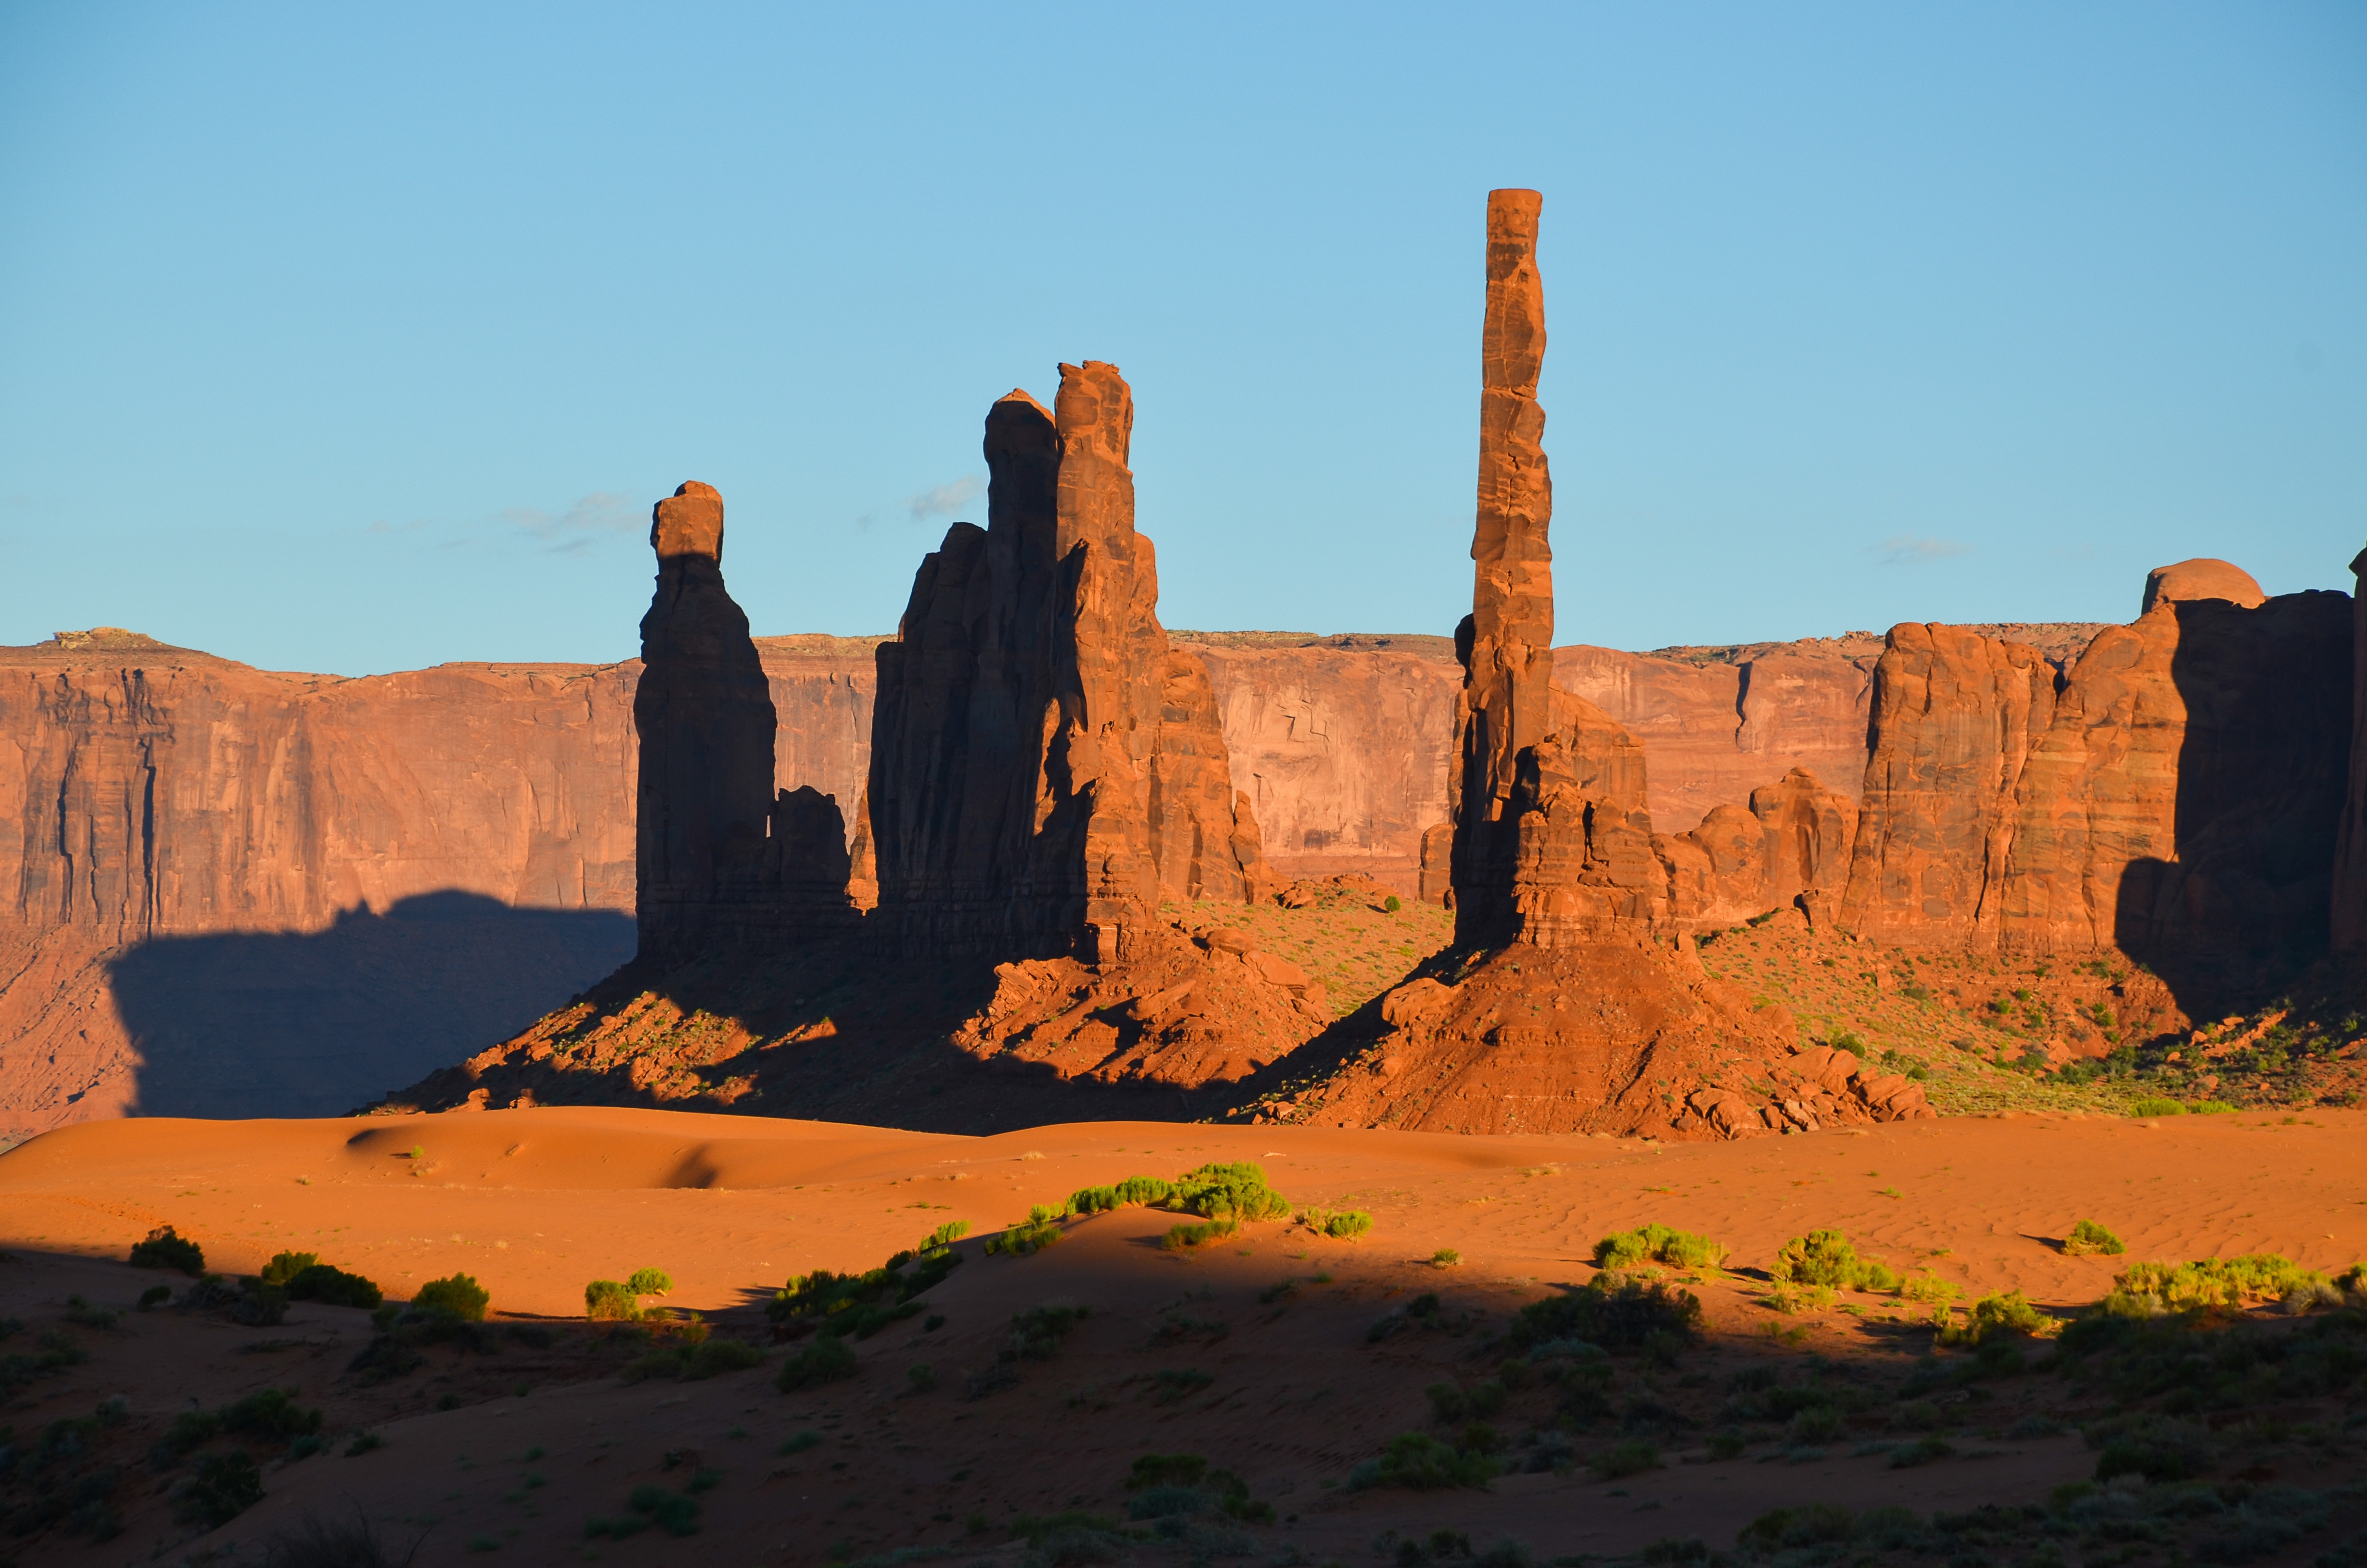
landscape, sand, rock, sunset, desert, valley, formation, cliff, arch, shadow, usa, america, canyon, terrain, material, table mountain, places of interest, geology, utah, badlands, plateau, wide, navajo, sahara, wadi, butte, reddish, landform, monument valley, south west, wild west, colorado plateau, navajo nation, rocky towers, usa west, indians, natural environment, geographical feature, aeolian landform